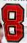
Number: 8